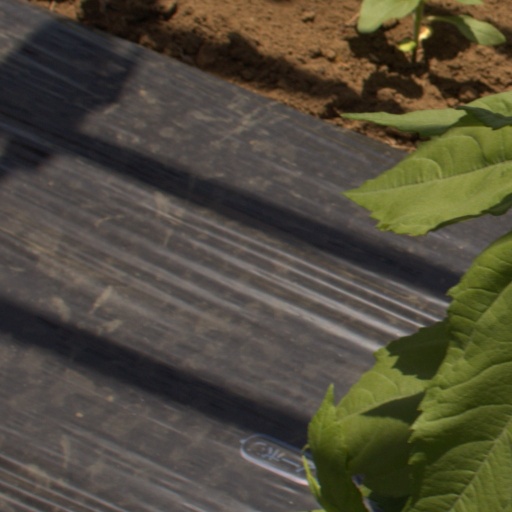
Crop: Jerusalem artichoke